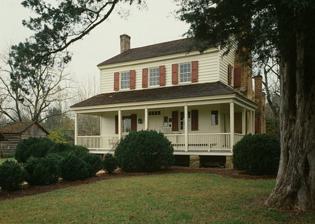
Building: Walnut Grove Plantation
Country: United States of America
Year built: 1765
Historic house in South Carolina, United States United States historic place Walnut Grove Plantation U.S. National Register of Historic Places Walnut Grove Plantation Show map of South Carolina Show map of the United States Interactive map showing the location of Walnut Grove Plantation Nearest city Spartanburg, South Carolina Coordinates 34°49′33″N 81°57′36″W / 34.82583°N 81.96000°W / 34.82583; -81.96000 Built 1765 Architectural style Georgian NRHP reference No. 70000603 Added to NRHP July 01, 1970 Walnut Grove Plantation , the home of Charles and Mary Moore, was built in 1765 on a land grant given by King George III . The property is located in Roebuck in Spartanburg, South Carolina . Charles Moore was a school teacher and used the 3,000-acre (12 km 2 ) plantation as a farm. The Moores had ten children, and some of their descendants still live within the area. The eldest daughter, Margaret Catharine Moore (best known as Kate Barry ), served as a scout for General Daniel Morgan during the Battle of Cowpens .  Kate Moore Barry is credited with planting the grove of black walnut trees. Today, the main house has been renovated and preserved. Tours are given throughout the Manor as well as the other houses, including a schoolhouse, a wheat house, and several other structures. A stain on the floor of the upstairs bedroom in the manor was for a long time believed to be the blood of a patriot named John Steadman, who was killed by Tory forces led by "Bloody" Bill Cunningham. The stain and this story were popular with tourists. As 21st-century research determined the stain was not from human blood, tour guides have been prohibited from attributing it to the Steadman murder. References